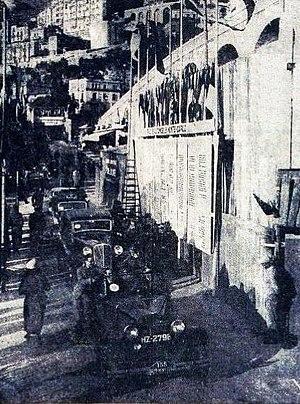
Rallye Monte Carlo 1934, défilé des voitures à Monaco.
Le Rallye automobile Monte-Carlo est une manifestation sportive de type rallye automobile organisée par l'Automobile Club de Monaco et dont le cadre de départ et d'arrivée est la principauté de Monaco, même si l'essentiel du parcours a lieu plus au nord, notamment dans les départements français des Alpes-Maritimes, de l'Ardèche, de la Drôme, des Hautes-Alpes, de l'Isère ou encore des Alpes-de-Haute-Provence, selon les années. Cette épreuve se déroule systématiquement en hiver, au mois de janvier.